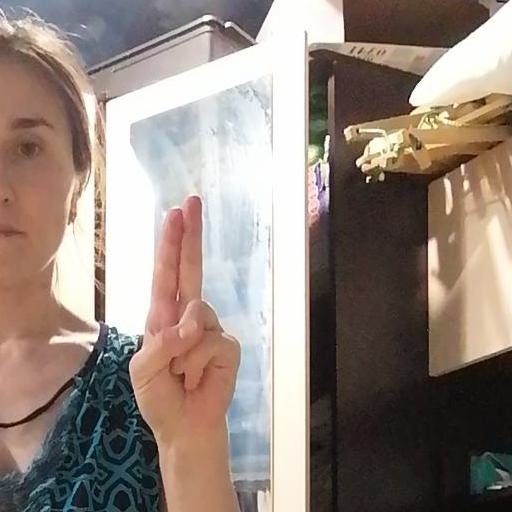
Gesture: two_up